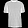
Label: T - shirt / top